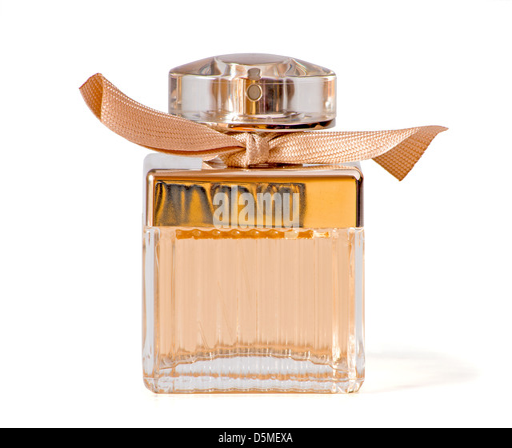
perfume bottle on a white background .